OMNY

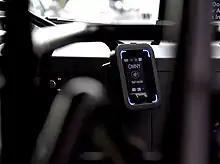
Staten Island buses were among the first to utilize OMNY readers.

In 2016, the MTA announced that it would begin designing a new contactless fare payment system to replace the MetroCard. The replacement system was initially planned for partial implementation in 2018 and full implementation by 2022. In October 2017, the MTA started installing eTix-compatible electronic ticketing turnstiles in 14 stations in Manhattan. The eTix system, already used on the Long Island Rail Road and Metro-North Railroad, allows passengers to pay their fares using their phones. The system would originally be for MTA employees only.